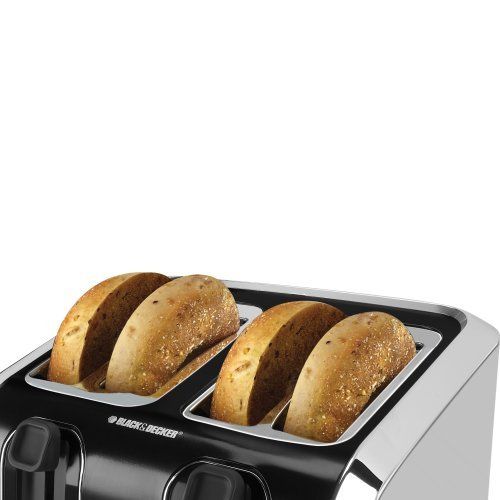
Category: toaster